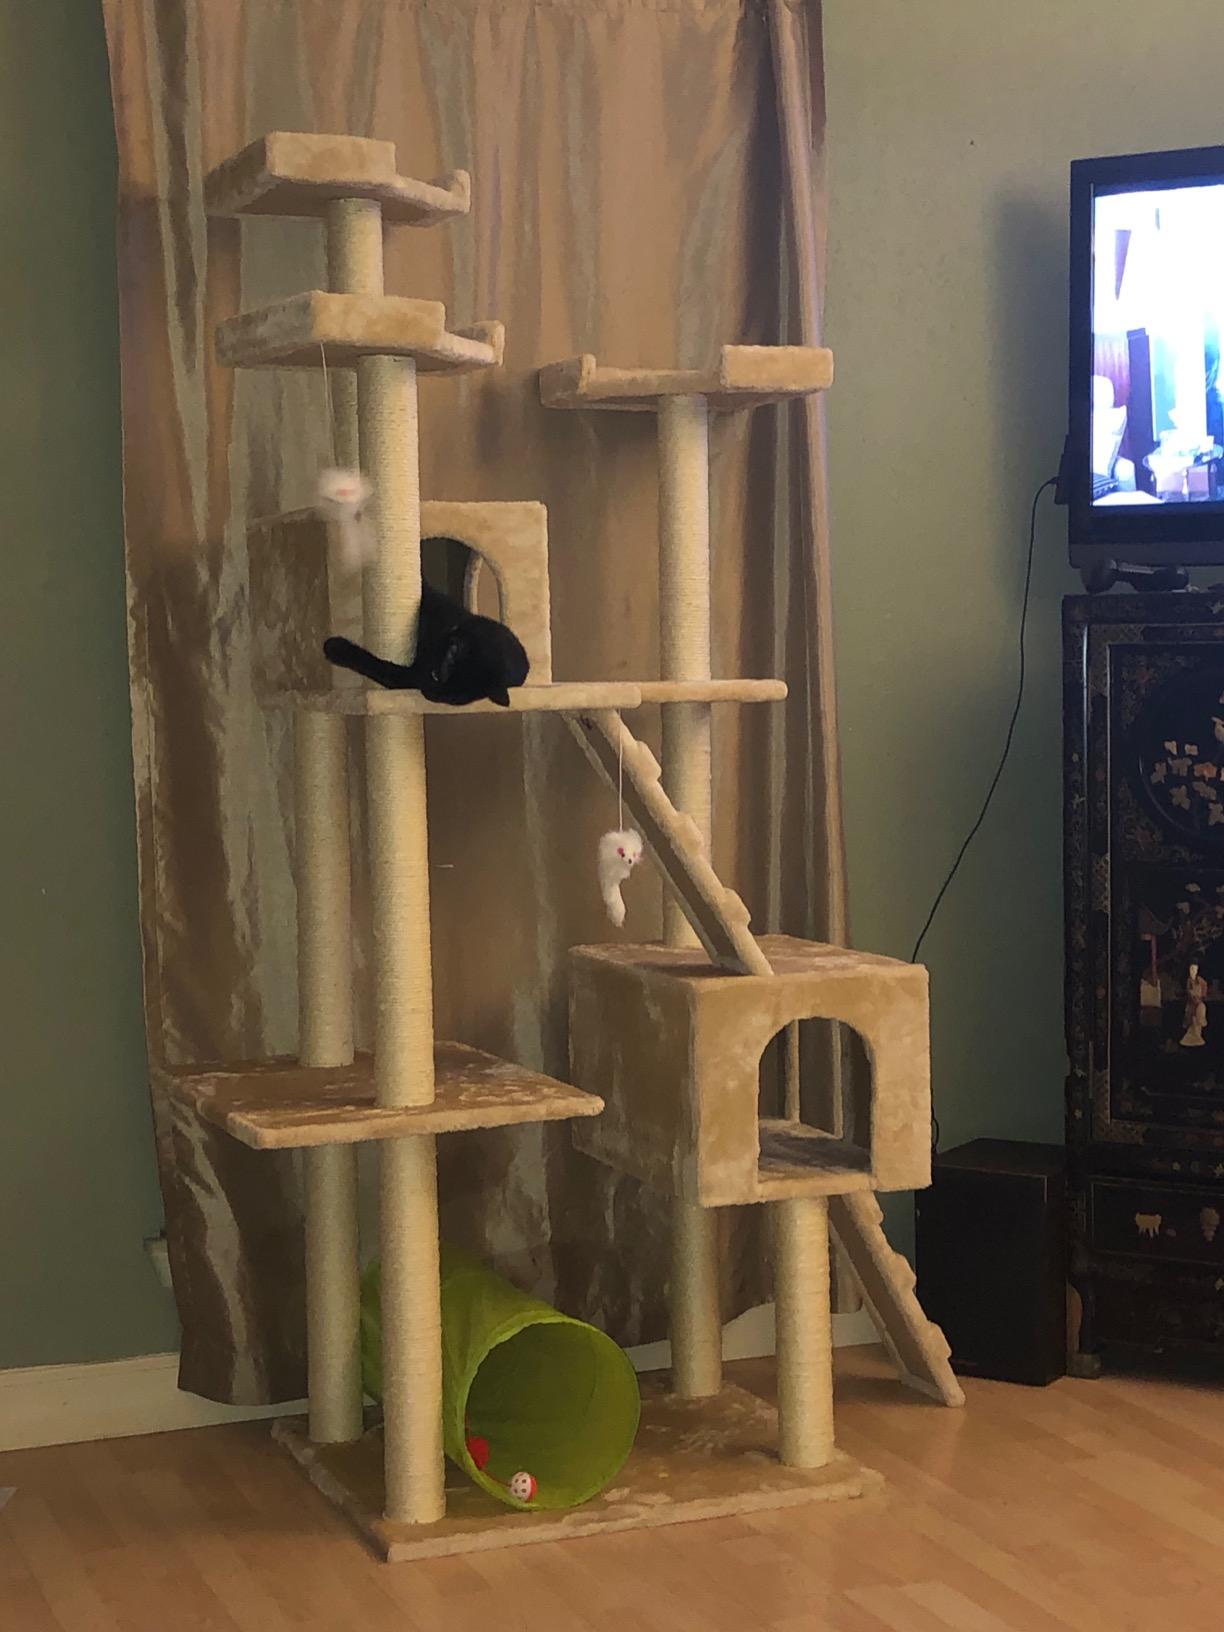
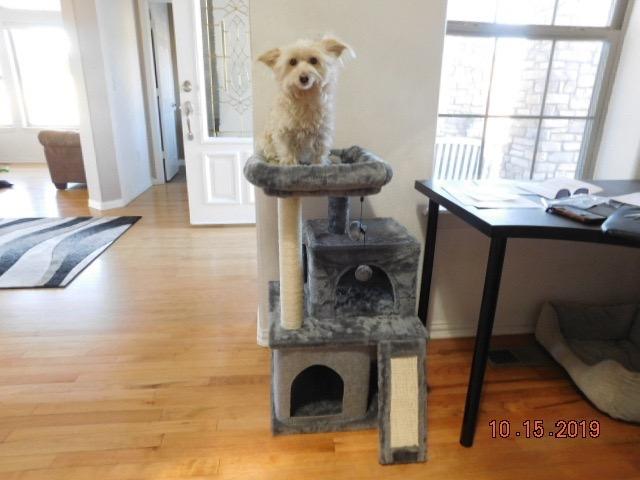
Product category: items_cat tree
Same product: no